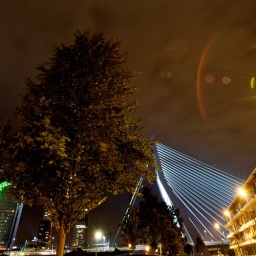
Erasmusbridge and Kop van Zuid buildings seen at night, taken from island(Noordereiland) in the middle of the New Maas river